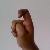
The image shows a hand gesture representing the letter 'X' in Indian Sign Language.